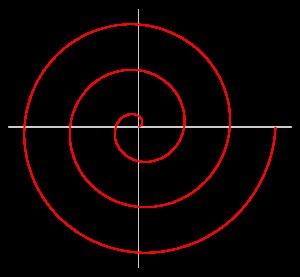
La spirale d'Archimède est la courbe d'équation polaire suivante :
Des spirales est un traité d'Archimède. Le mathématicien n'a pas découvert la spirale d'Archimède mais l'utilise dans ce traité pour la quadrature du cercle et la trisection de l'angle.